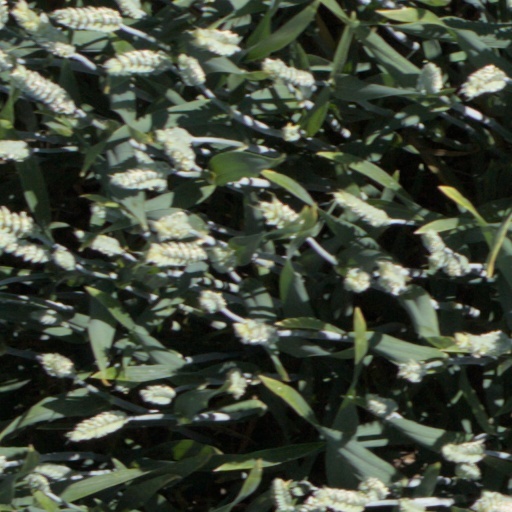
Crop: wheat